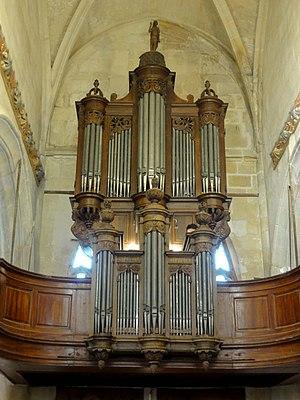
Mobilier de l'église - buffet classé M.H. de 1637 (grand corps) &amp
Cette liste prend en compte les orgues d'Île-de-France classés uniquement, au titre objet ou immeuble, que ce soit pour leur buffet ou leur partie instrumentale et répertoriés dans la base Palissy des Monuments historiques de France. La section Reprises recense les modifications les plus importantes. Dans certains cas le classement du buffet intègre également la tribune. À défaut de précision, le classement est réputé acquis au titre objet mais les initiales I.D. signifient au titre Immeuble par Destination et I. au titre Immeuble.
L'église Saint-Martin est une église catholique paroissiale située au Mesnil-Amelot, en France. Elle a été bâtie entre 1520 et 1550 environ dans le style gothique flamboyant, la Renaissance se manifestant juste timidement par les chapiteaux du rond-point de l'abside. L'église Saint-Martin se distingue à la fois par sa belle homogénéité, son effet monumental, sa modénature et sa sculpture très soignées, et son plan particulier avec déambulatoire, mais sans chapelles rayonnantes ni transept. Les trois vaisseaux sont de même largeur, et de proportions élancées. Elles communiquent entre eux par des grandes arcades largement ouvertes, sauf dans l'abside, où les piliers sont plus minces. L'élévation s'organise sur deux niveaux. Le deuxième niveau d'élévation, qui représente environ un tiers de la hauteur totale, comporte des murs aveugles dans les trois travées de la nef, et des fenêtres hautes dans les deux travées du chœur. La polychromie d'origine, restituée lors de la restauration de la fin du XXᵉ siècle, complète avantageusement l'architecture, ainsi que le grand retable du maître-autel de 1654.